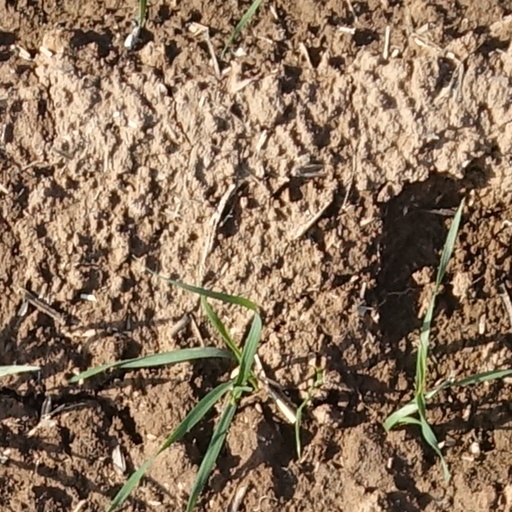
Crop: wheat